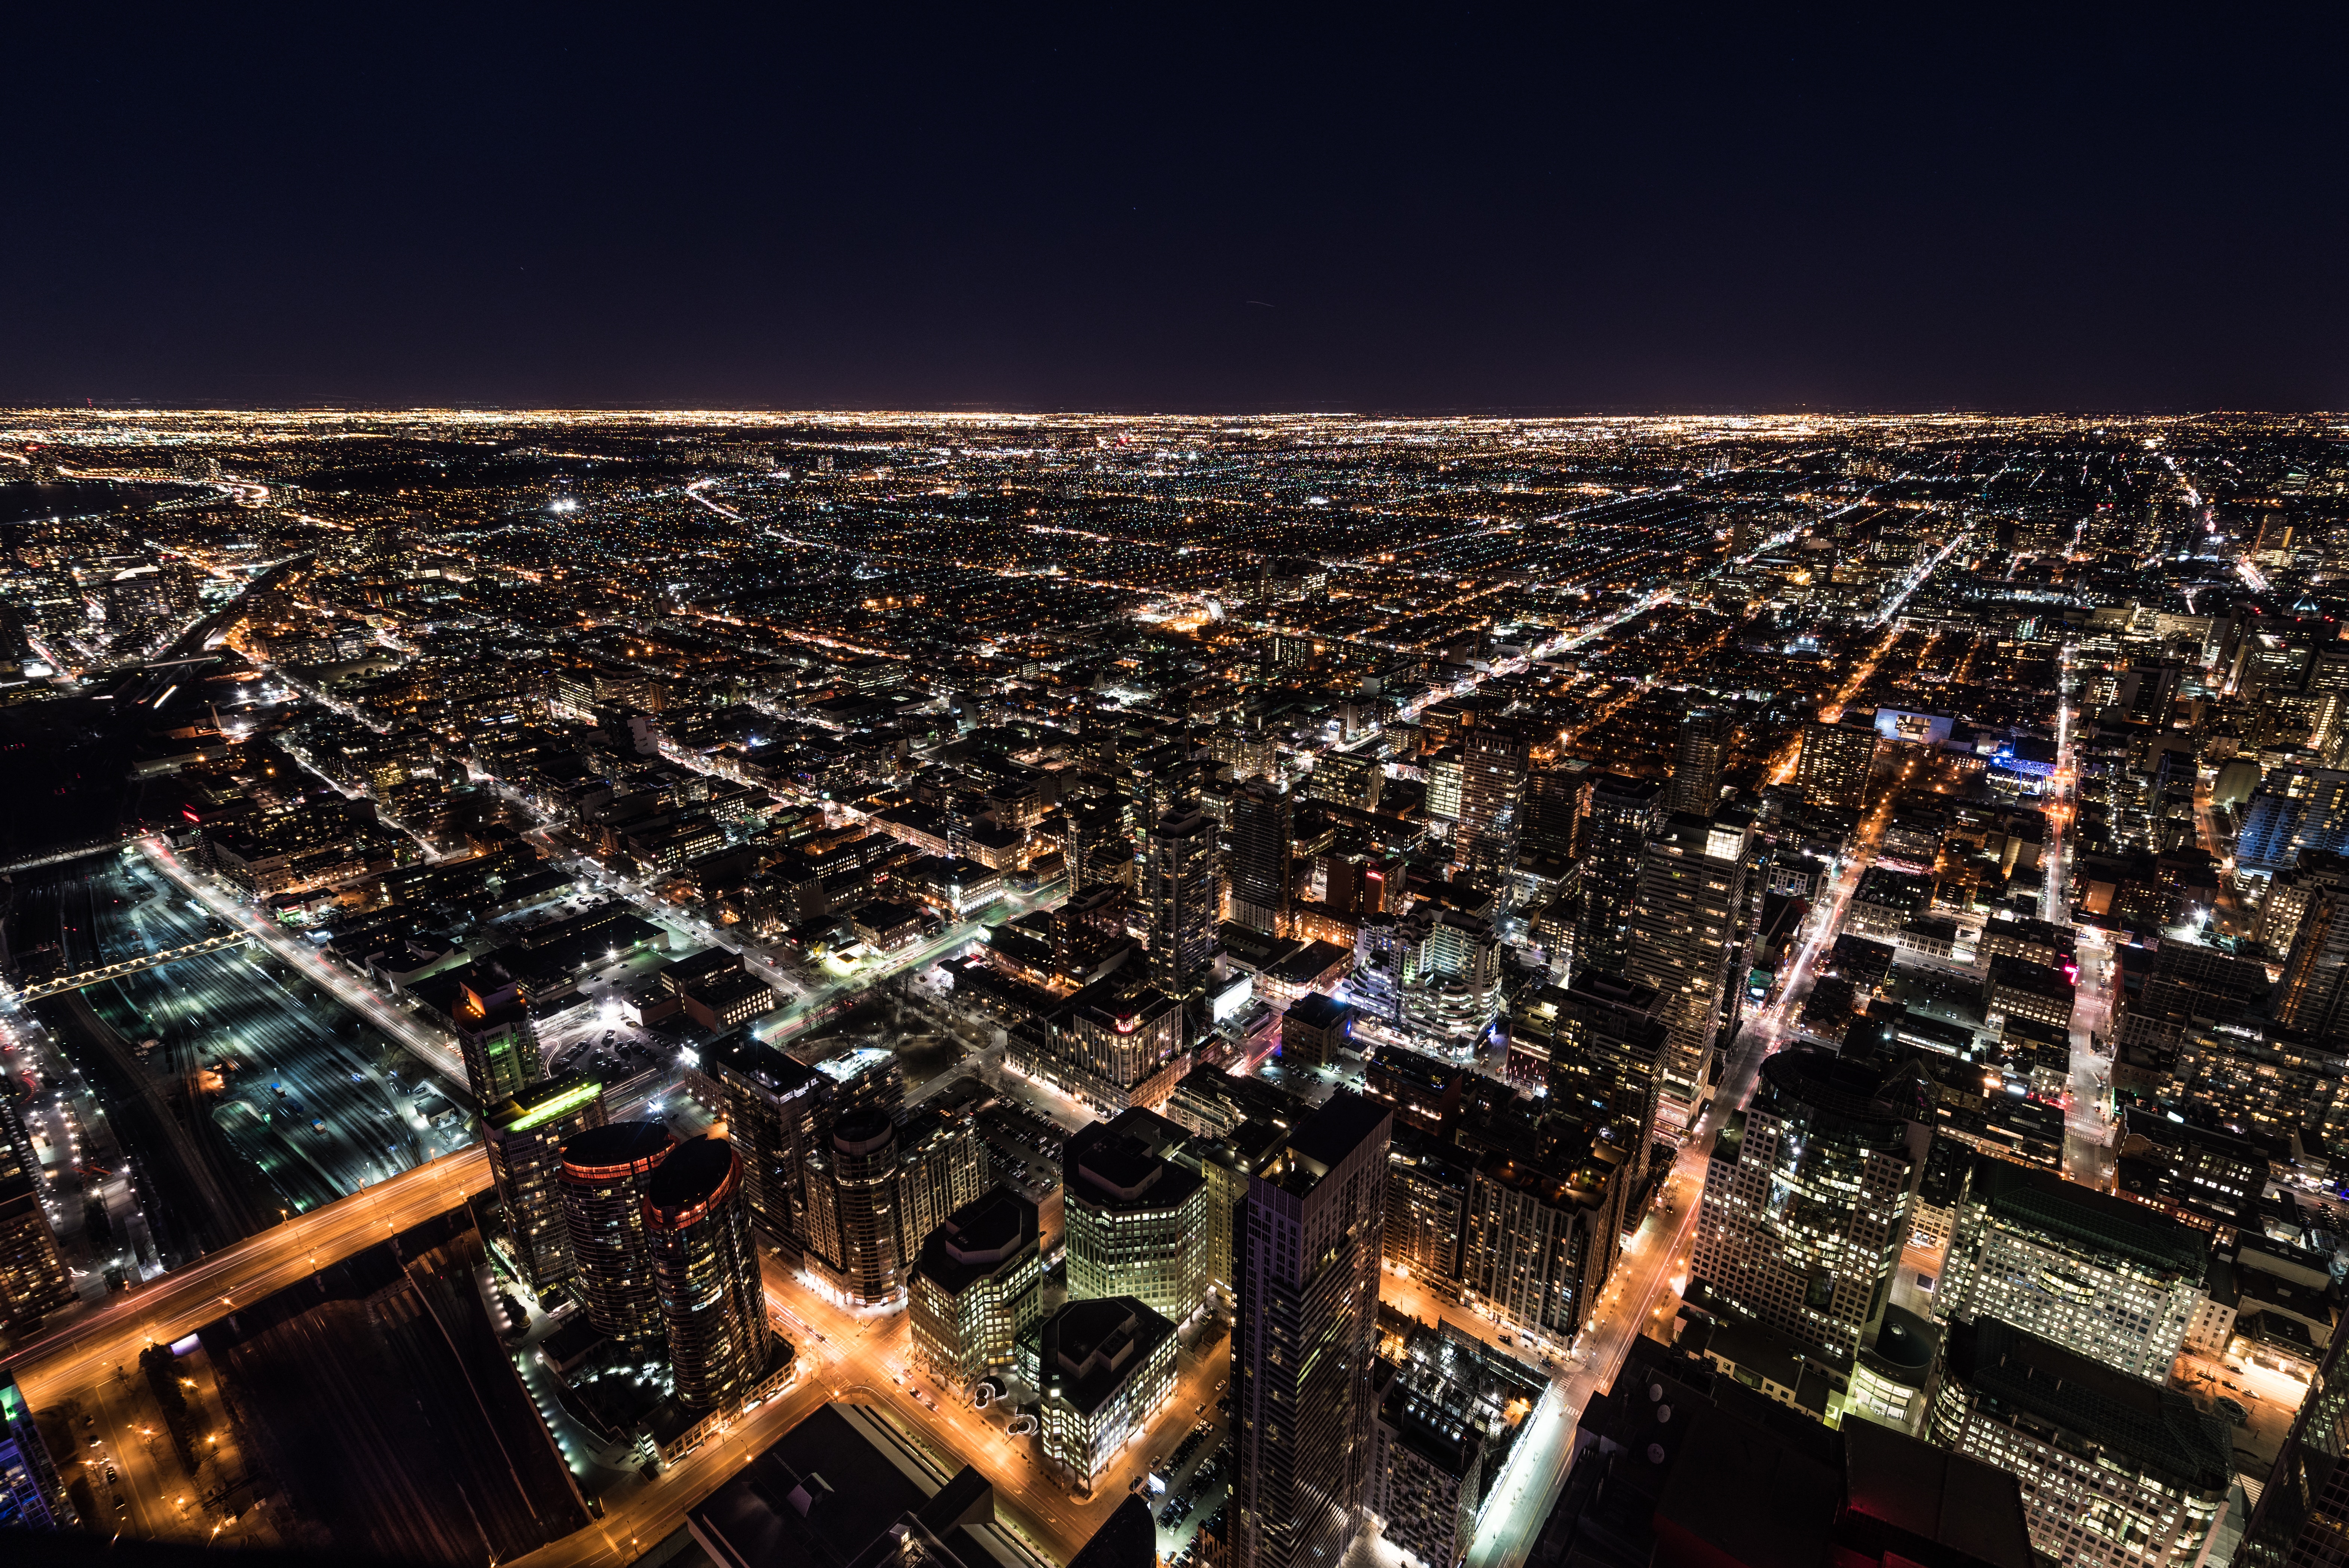
horizon, sky, skyline, night, building, city, atmosphere, skyscraper, cityscape, panorama, downtown, dusk, daytime, suburb, evening, tower block, metropolis, bird's eye view, aerial photography, urban area, residential area, atmosphere of earth, metropolitan area